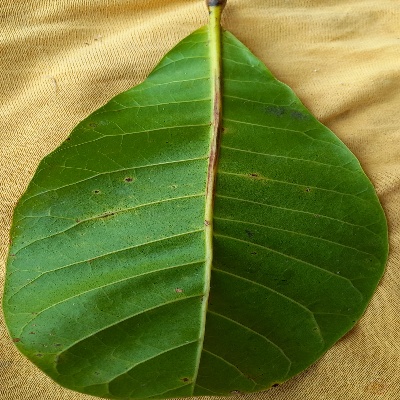
Crop: Cashew
Condition: anthracnose